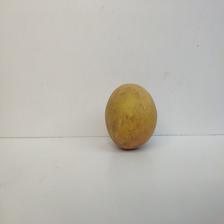
Size: Medium